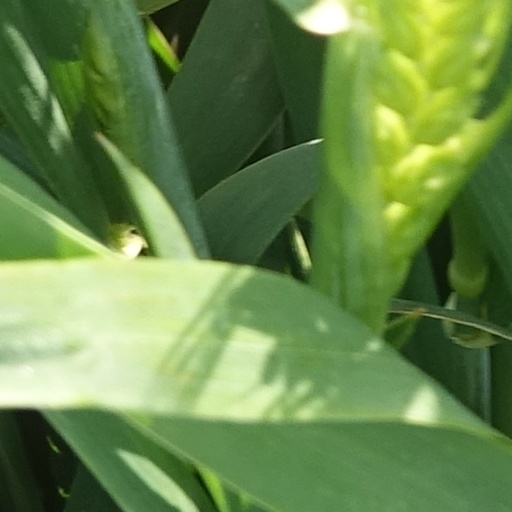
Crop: wheat